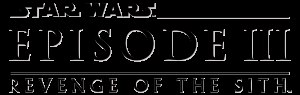
Star Wars Episode III: Sith-fyrsternes hævn
Logo med den engelske originaltitel
Star Wars Episode III: Sith-fyrsternes hævn er en amerikansk film fra 2005, skrevet og instrueret af George Lucas. Det er den tredje episode i sagaen om Star Wars, om end det er den sjette film. Filmen havde verdensomspændende biografpremiere 19. maj 2005. I Danmark udkom filmen på DVD 9. november 2005.